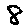
Label: 8